Margaret of York

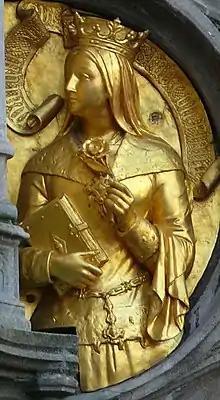
Gilded statue of Margaret of York, supporting Mary of Burgundy, on the façade of the Basilica of the Holy Blood in Bruges, 1529–1533

The marriage did not take place immediately, however. Continued talks were required, particularly since Charles was unwilling to marry his only child and potential heiress to George, Duke of Clarence, and these talks were undertaken by Anthony, Grand Bastard of Burgundy, Charles's half-brother. But added problems were introduced by the French: Louis XI did not want an alliance between Burgundy and England, his two greatest enemies. Louis accordingly tried to break the two apart, by offering the hand of his elder daughter, Anne, to Charles, that of his younger daughter, Joan, to Edward's youngest brother, Richard, Duke of Gloucester, and that of his brother-in-law, Philip of Bresse, to Margaret. Edward showed interest in the latter two propositions, offending Charles the Bold, and delaying the Anglo-Burgundian relations.